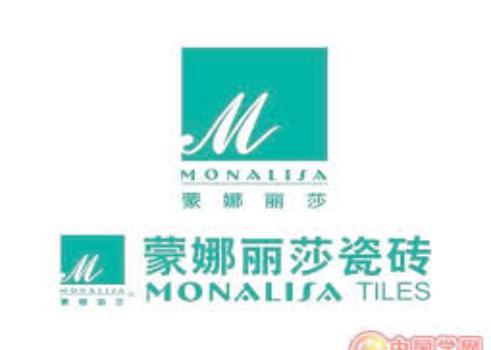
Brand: mona lisa-3
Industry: Necessities